Nyquist (horse)

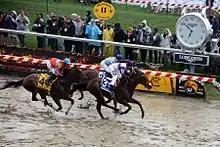
Nyquist led early on in the Preakness before finishing third

For the Kentucky Derby on May 7, Nyquist drew post position 13 in a full field of 20. Going off as the 2–1 favorite, Nyquist broke well and sprinted to the lead to establish position close to the rail. Gutierrez then eased back on the colt while Danzing Candy rushed up on the outside to set a very fast pace. Gun Runner tracked in third and then moved to the lead when Danzing Candy started to tire around the far turn. Nyquist responded and drew away from the field at the head of the stretch, then withstood a sustained drive by Exaggerator to win by lengths. Gun Runner finished third with Mohaymen in fourth.